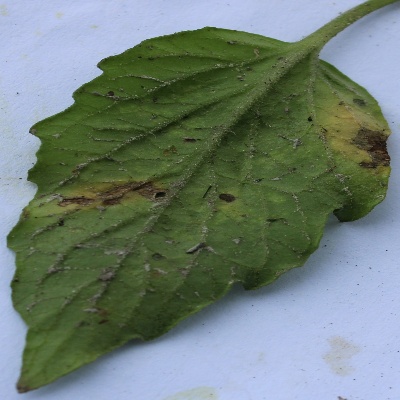
Crop: Tomato
Condition: septoria leaf spot